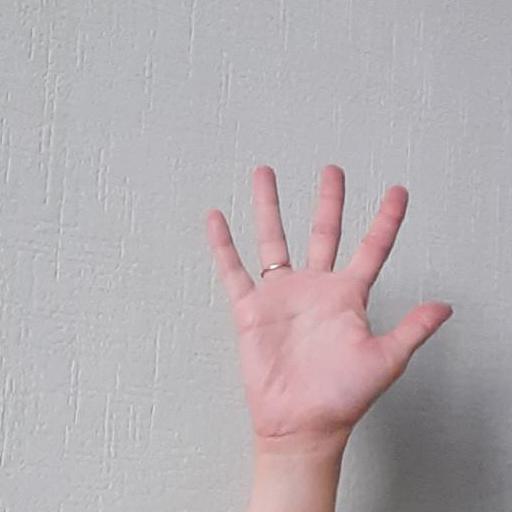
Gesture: palm